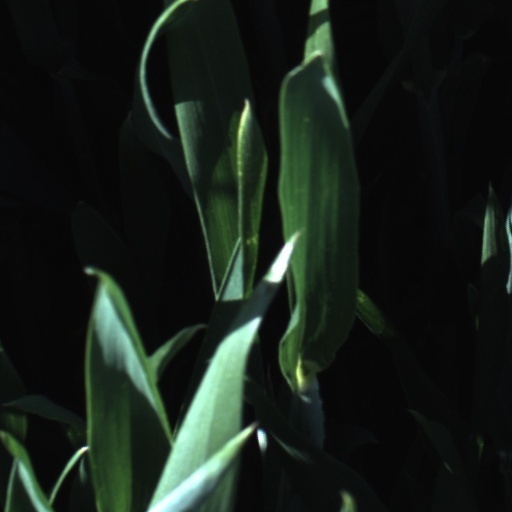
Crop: wheat